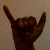
The image shows a hand gesture representing the letter 'Y' in Indian Sign Language.